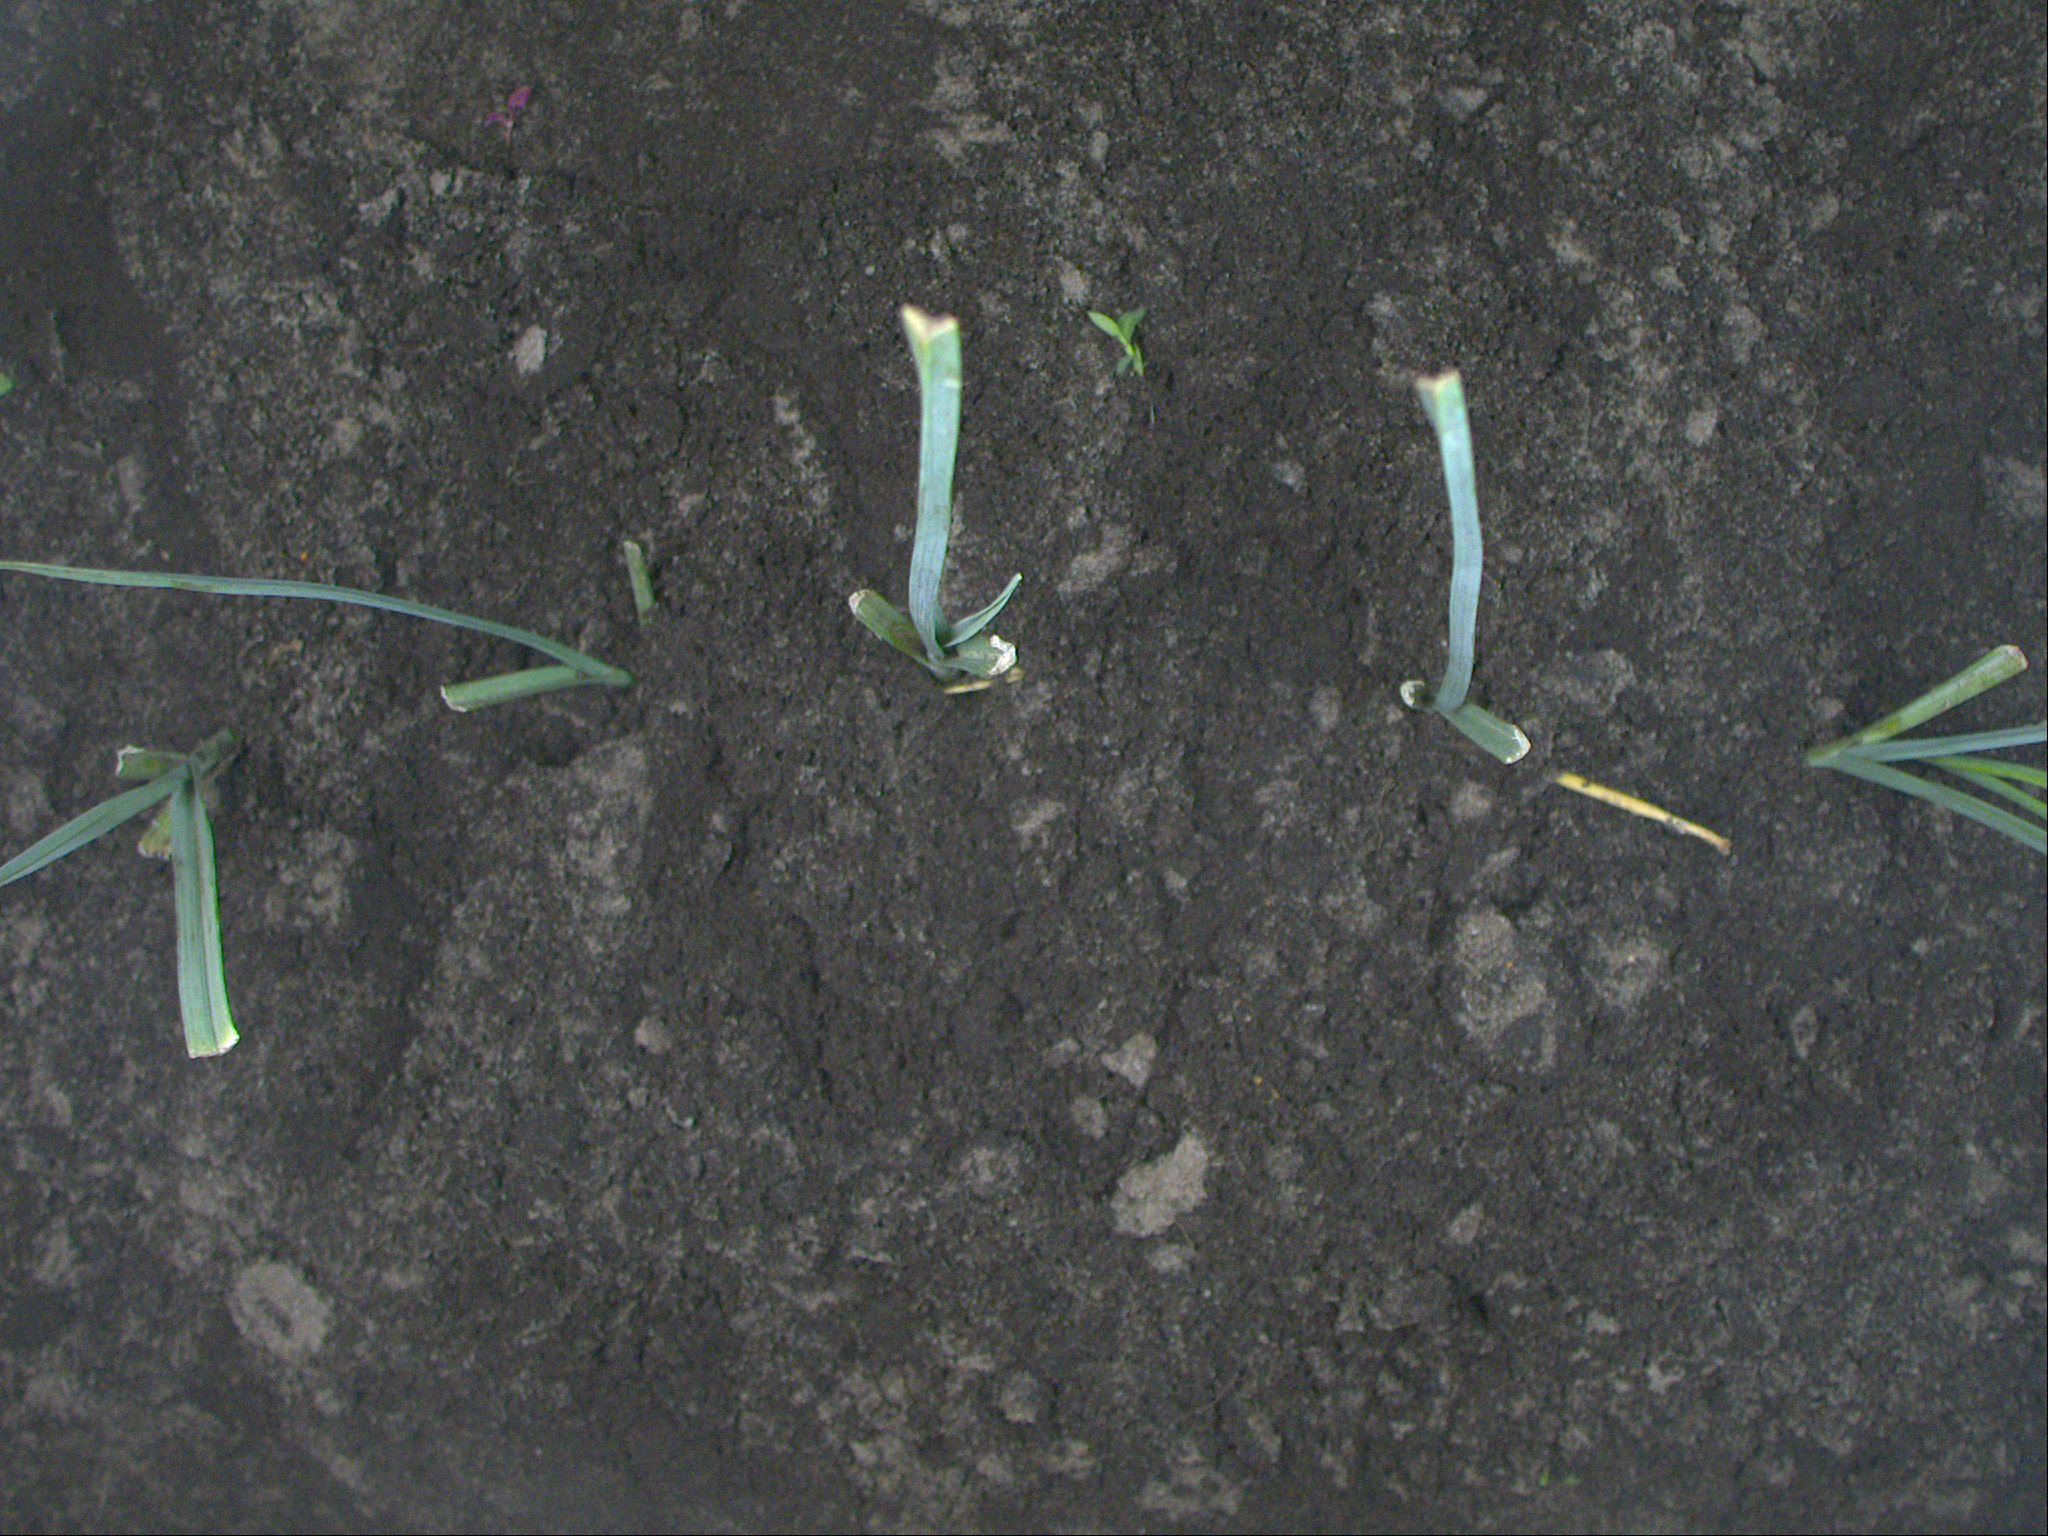
Crop: leek
Objects: leek, leek, leek, leek, leek, stem_leek, stem_leek, stem_leek, stem_leek, stem_leek